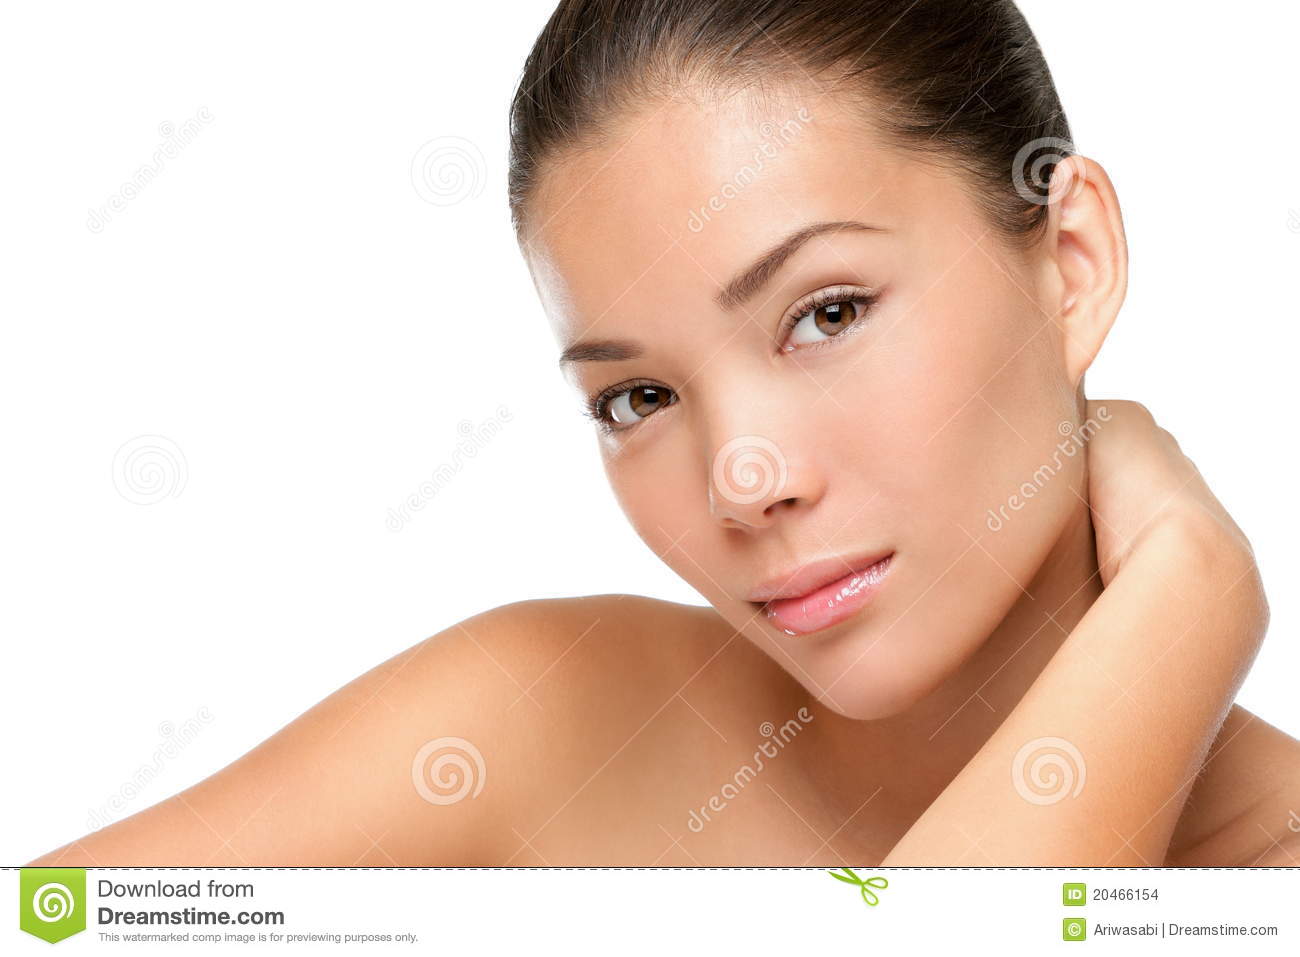
Gender: women